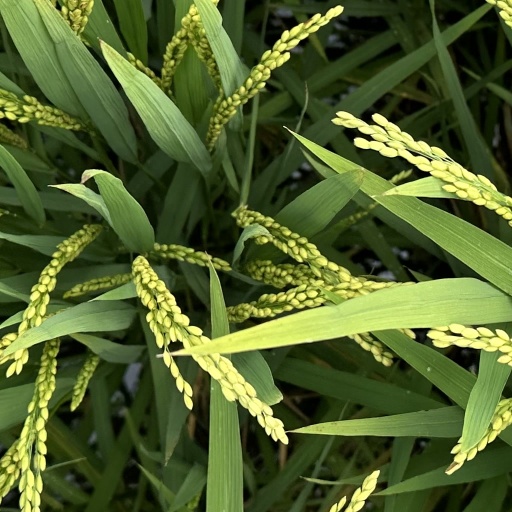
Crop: rice